Slice (2018 film)

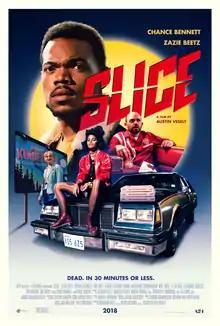
Theatrical release poster

Slice is a 2018 American horror comedy film, written and directed by Austin Vesely. The film stars Zazie Beetz and Chance Bennett, with Rae Gray, Marilyn Dodds Frank, Katherine Cunningham, Will Brill, Y'lan Noel, Hannibal Buress, Tim Decker, Joe Keery, Chris Parnell, and Paul Scheer appearing in supporting roles. It follows the murders of several pizza deliverymen in the Ghost Town neighborhood of Kingfisher, and various townspeople's efforts to solve the crimes.